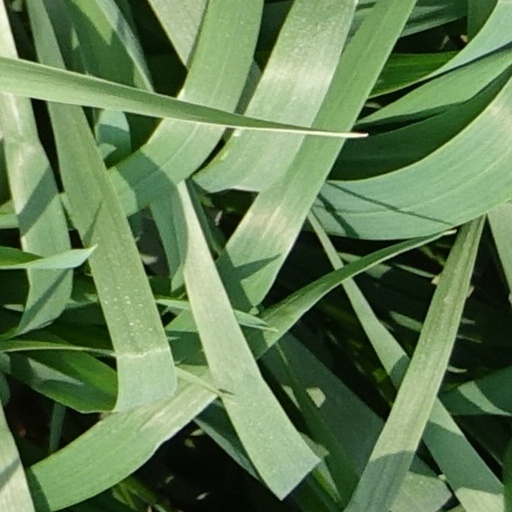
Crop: wheat